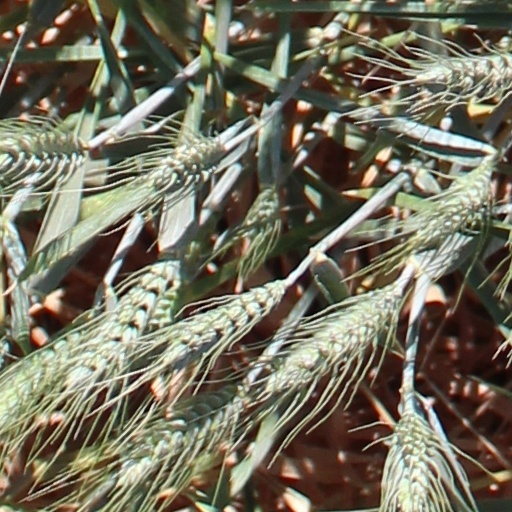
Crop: wheat